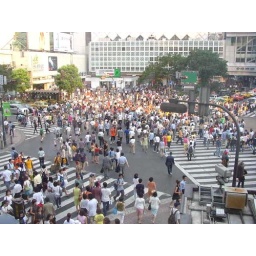
intersection in Tokyo, Japan where 100,000 people cross street with light change - Plymouth Park Baptist Church, Irving, Texas